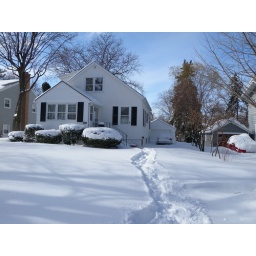
DSCN4440  My house - before being dug out by the Richards boys + Dad...